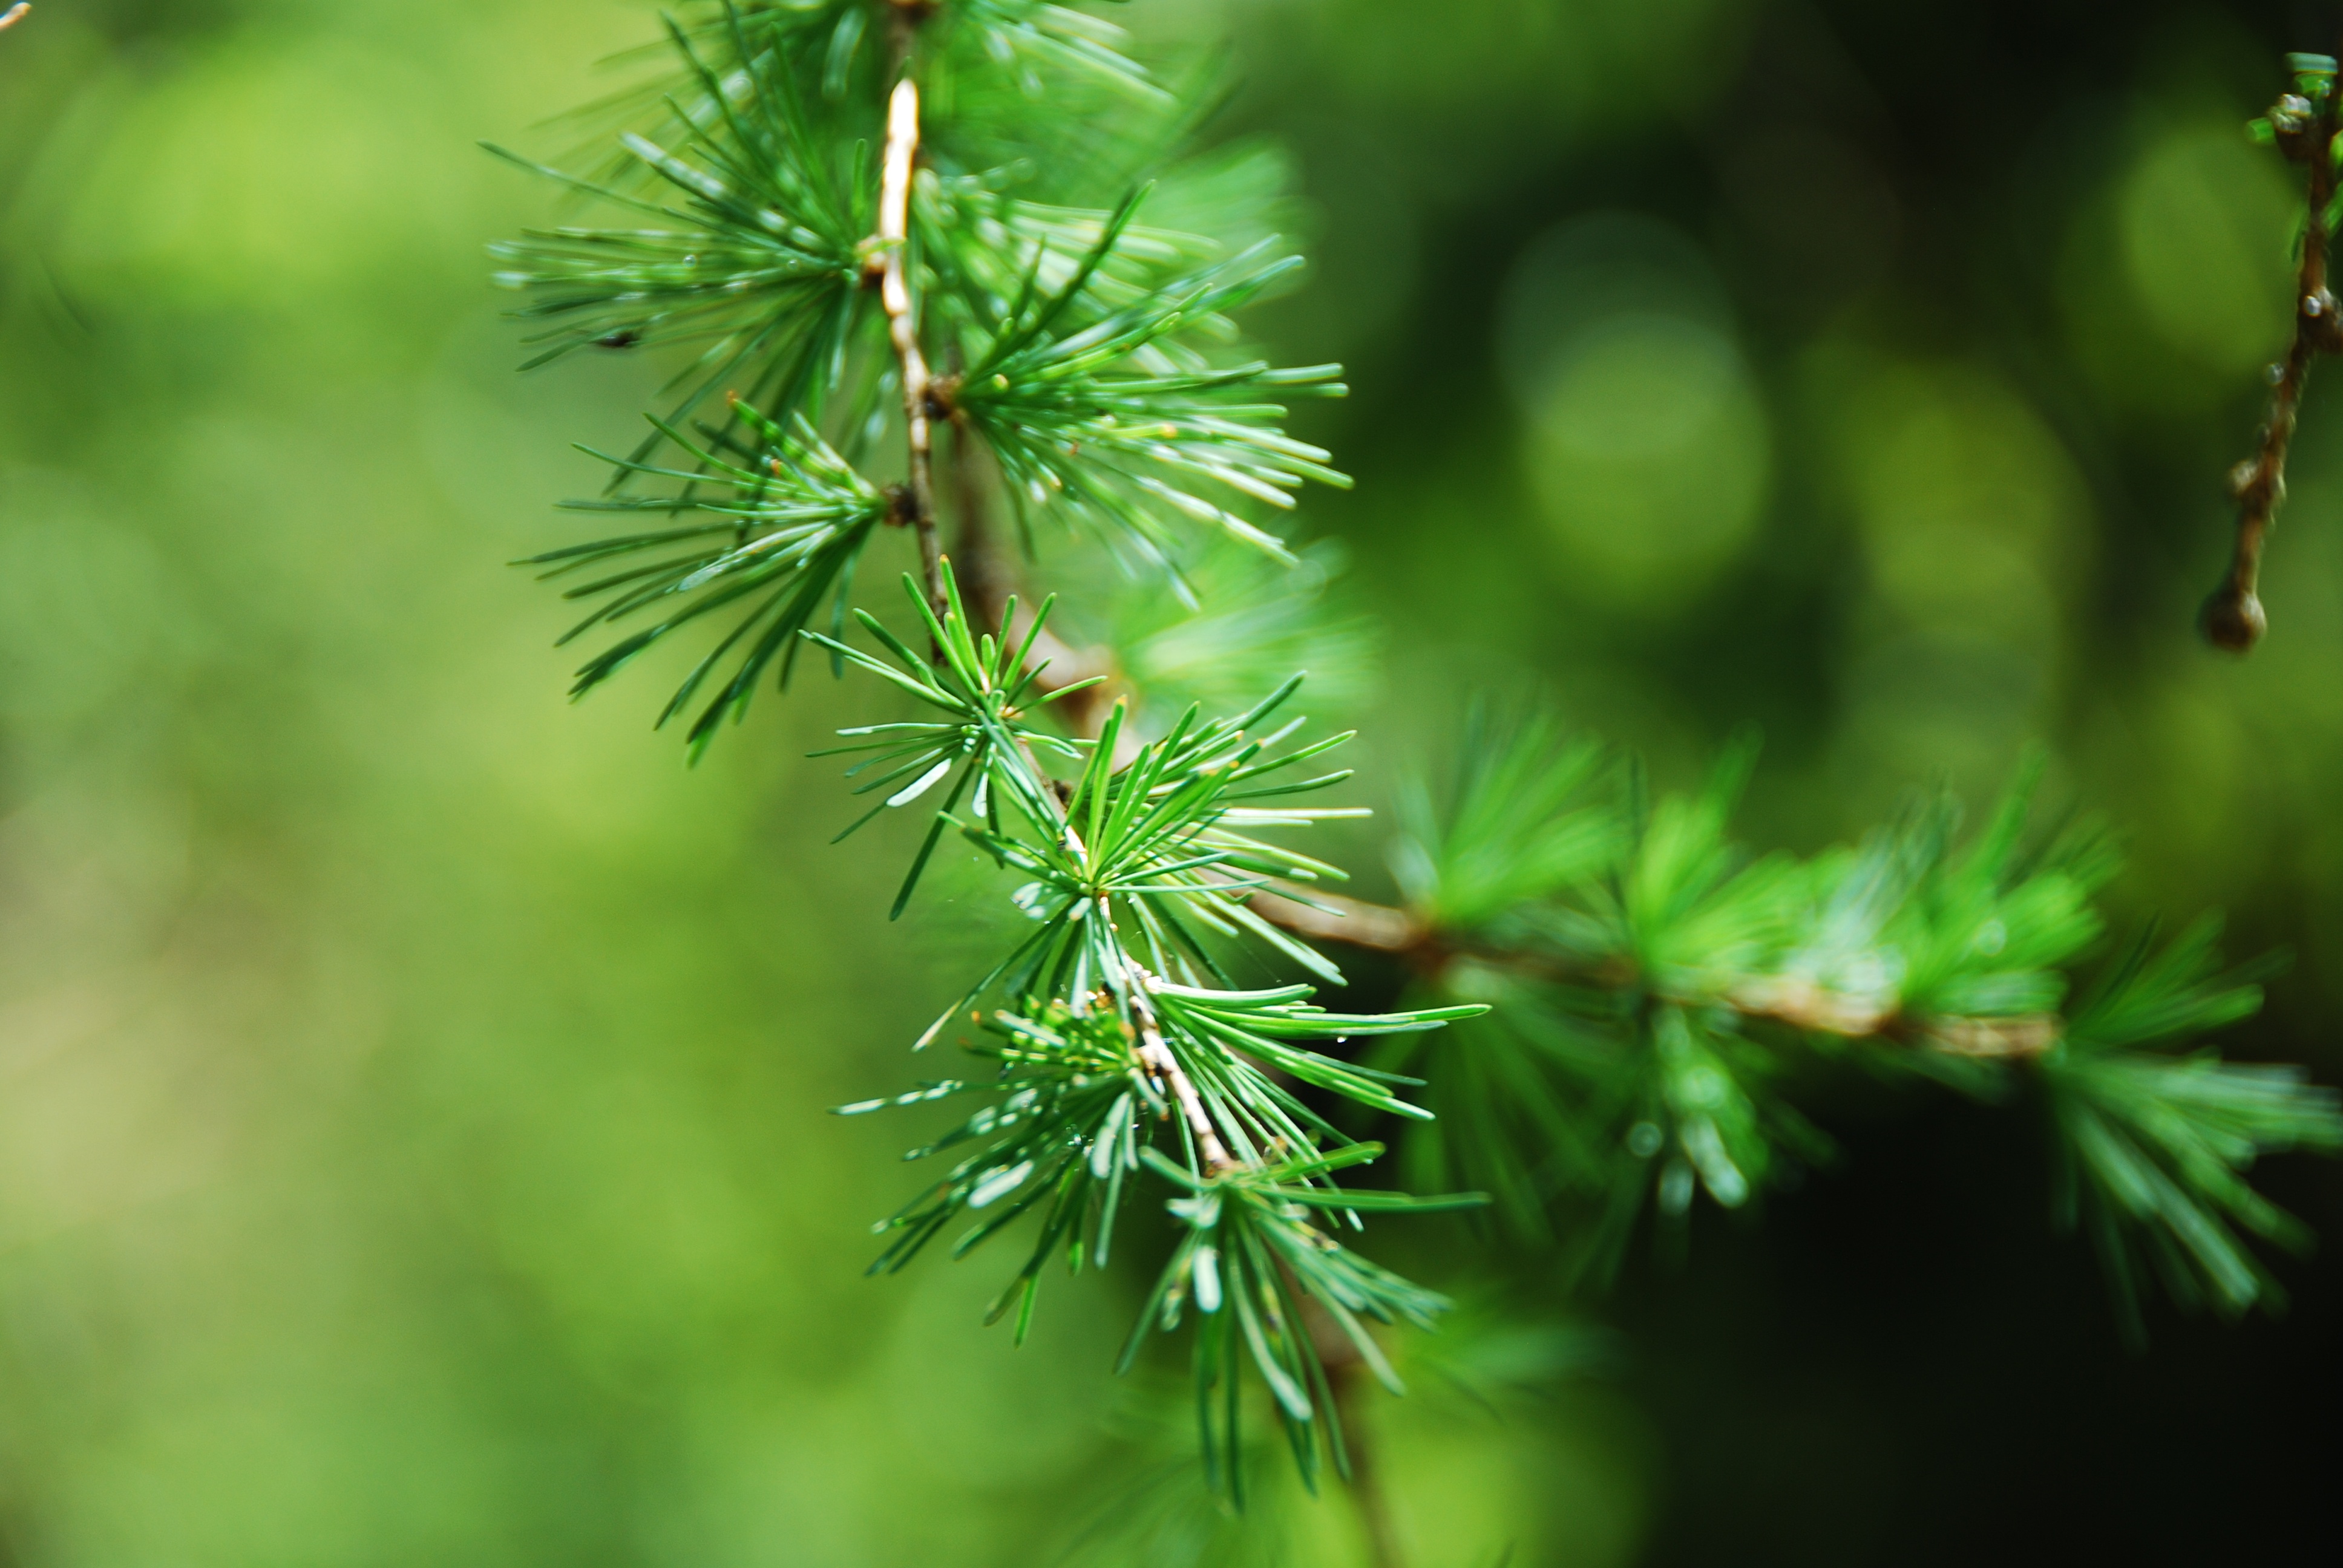
tree, nature, grass, branch, plant, leaf, flower, green, botany, fir, close, flora, twig, conifer, spruce, needles, bud, larch, macro photography, flowering plant, european larch, plant stem, woody plant, land plant